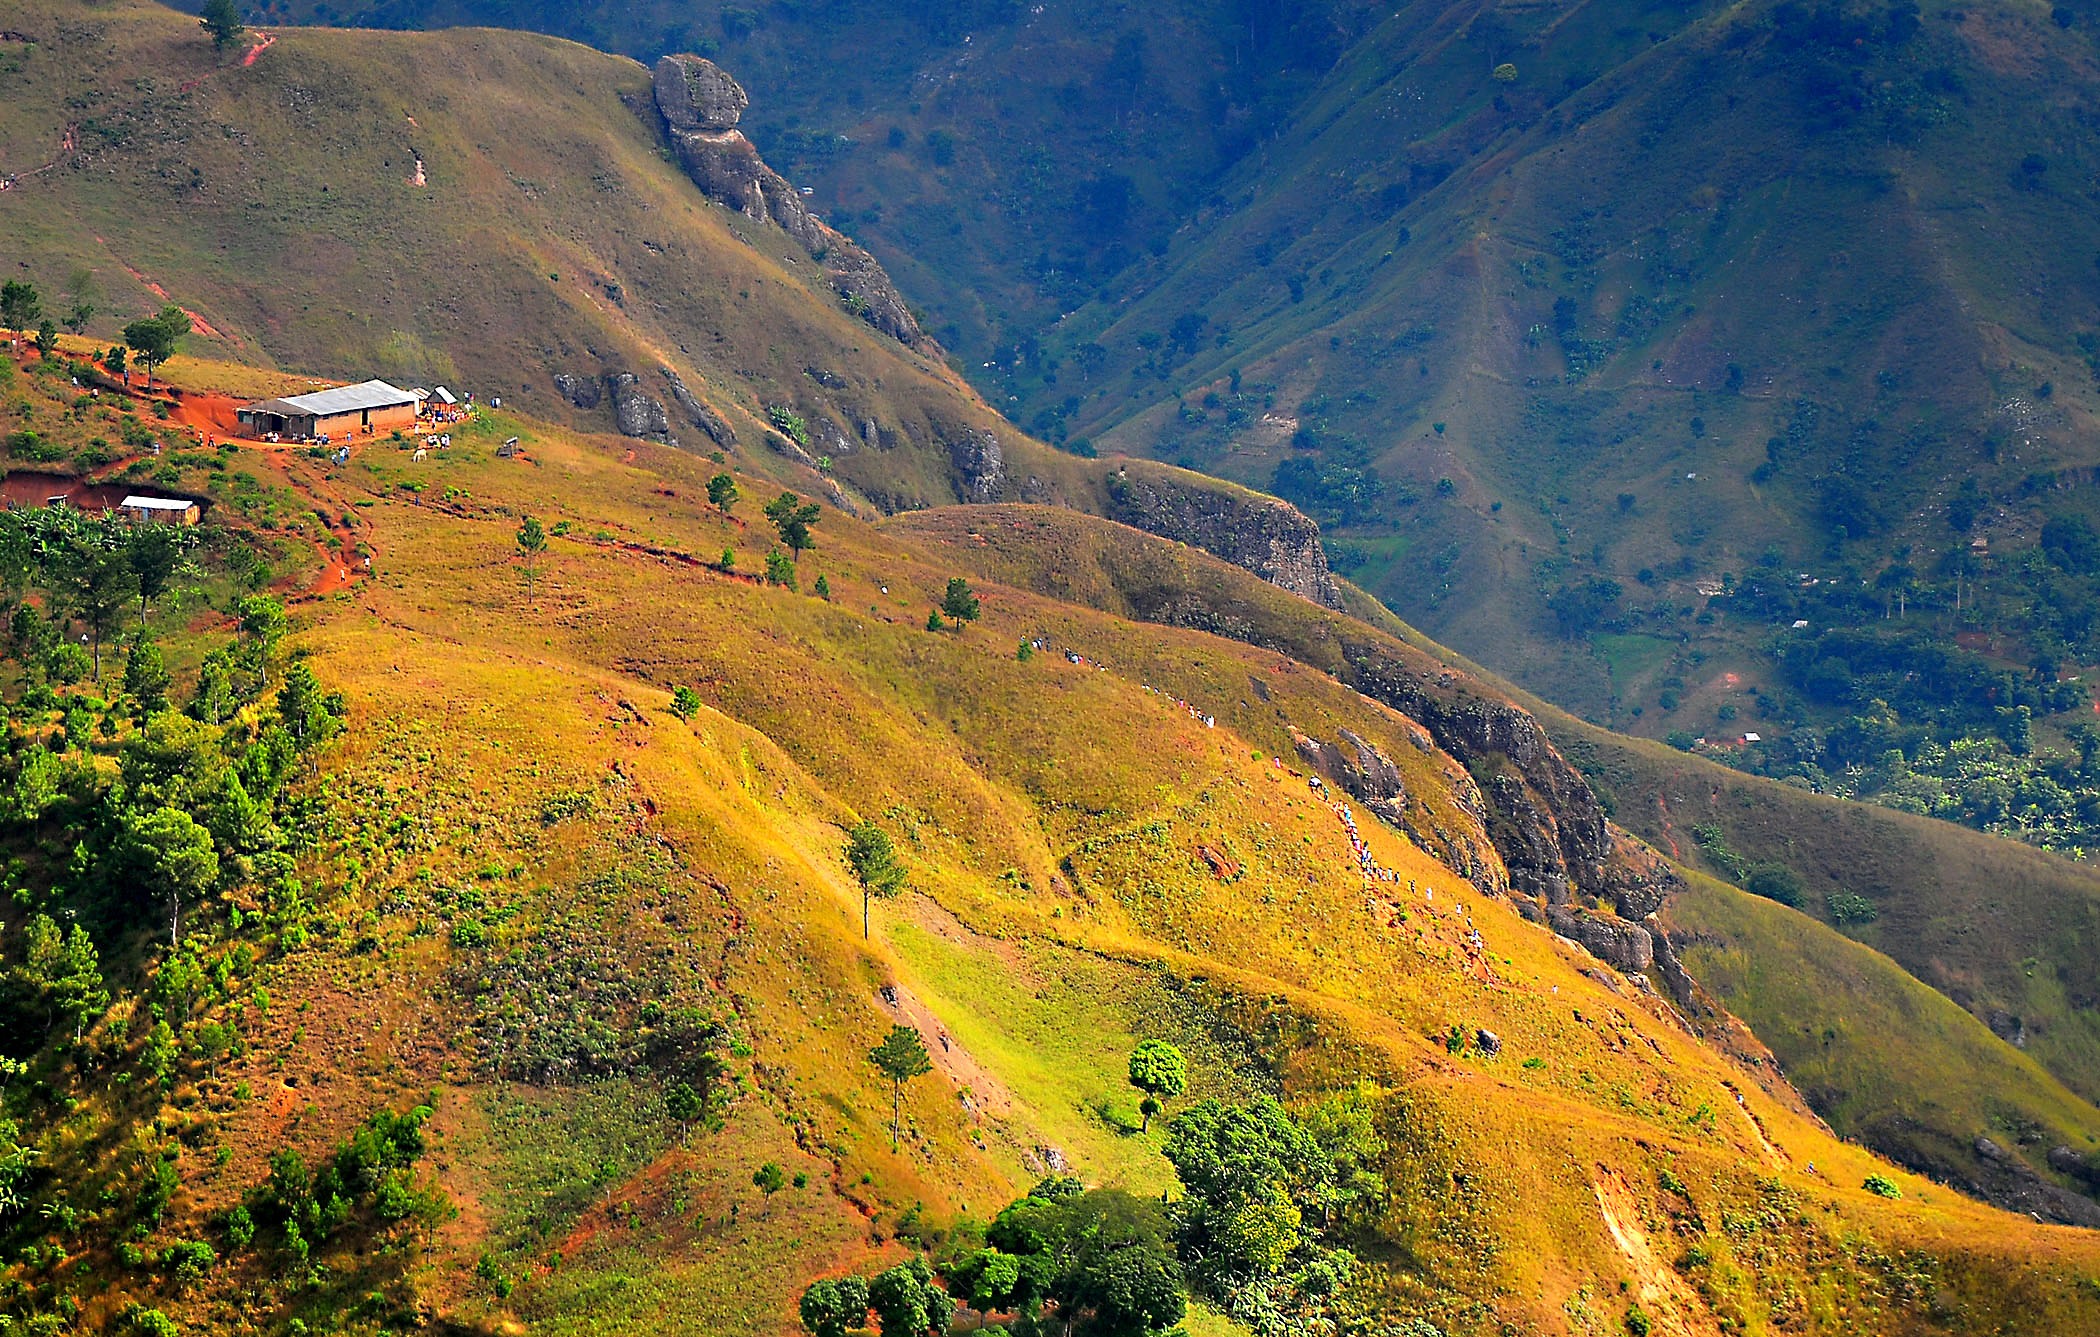
landscape, tree, nature, grass, wilderness, mountain, meadow, countryside, leaf, hill, flower, valley, mountain range, country, village, rural, scenic, autumn, rocky, gorge, steep, season, ridge, plants, trees, rocks, buildings, mountains, alps, ravine, plateau, beautiful, fell, haiti, rural area, landform, aerial photography, mountain pass, geographical feature, mountainous landforms